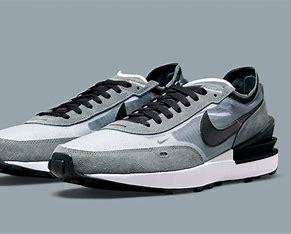
Brand: Nike
Model: Waffle One